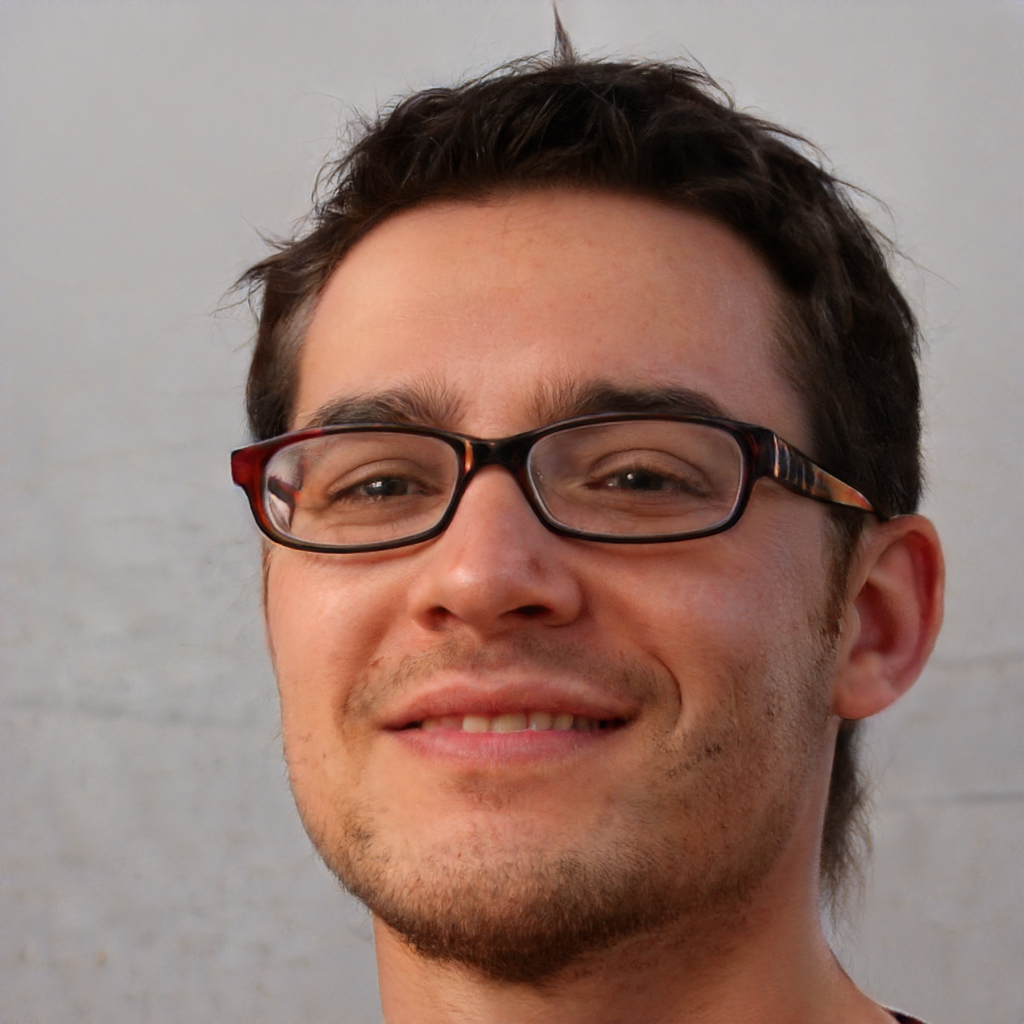
Gender: Male